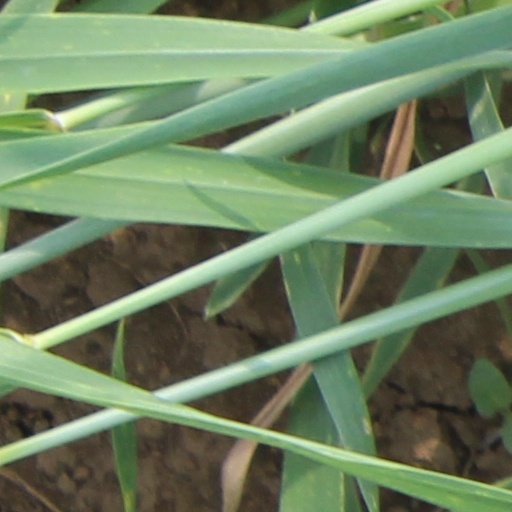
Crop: wheat